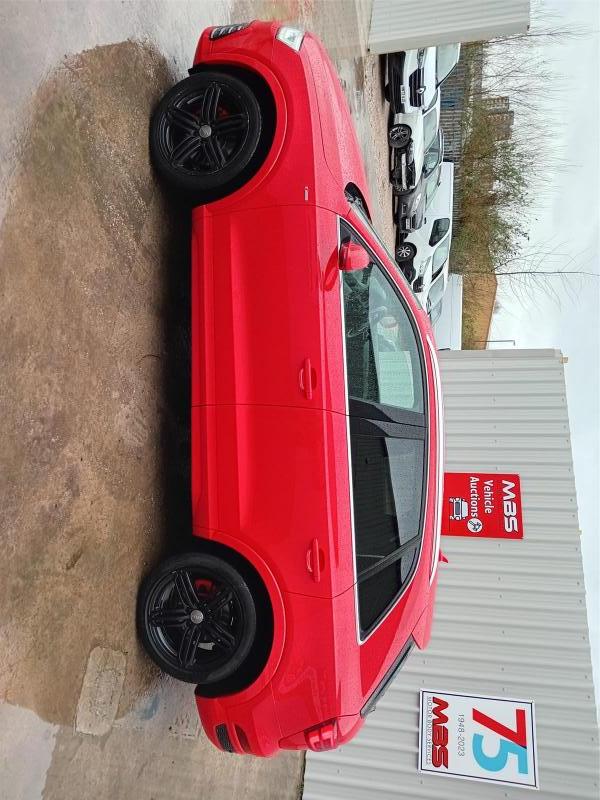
Aucun dommage détecté.
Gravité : aucun